Northwestern Elevated Railroad

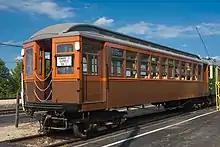
A preserved Northwestern Elevated Railroad car dating from 1907

In May 1907, the Northwestern opened a branch to Ravenswood. The new branch left the main line just south of Clark Street and operated to Western Avenue. An at-grade extension to the branch's final terminal at opened in December 1907.